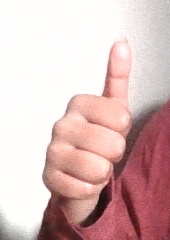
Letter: aleff